D. J. Williams (Welsh nationalist)

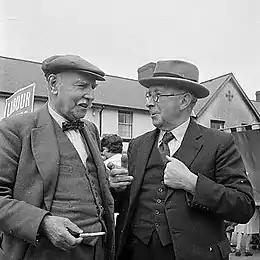
DJ Williams (right) with the poet and preacher T. E. Nicholas (Niclas y Glais) at a CND rally at Aberystwyth in 1961. Photograph by Geoff Charles.

David John Williams (26 June 1885 – 4 January 1970) was one of the foremost Welsh-language writers of the twentieth century and a prominent Welsh nationalist.